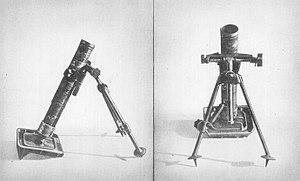
Le Granatwerfer 34, ou 8-cm GrW 34, est un mortier de calibre 81 mm allemand de la Seconde Guerre mondiale. Il remplaça le Nebelwerfer 35, et fut le mortier standard des unités d'infanterie allemandes pendant tout le conflit.